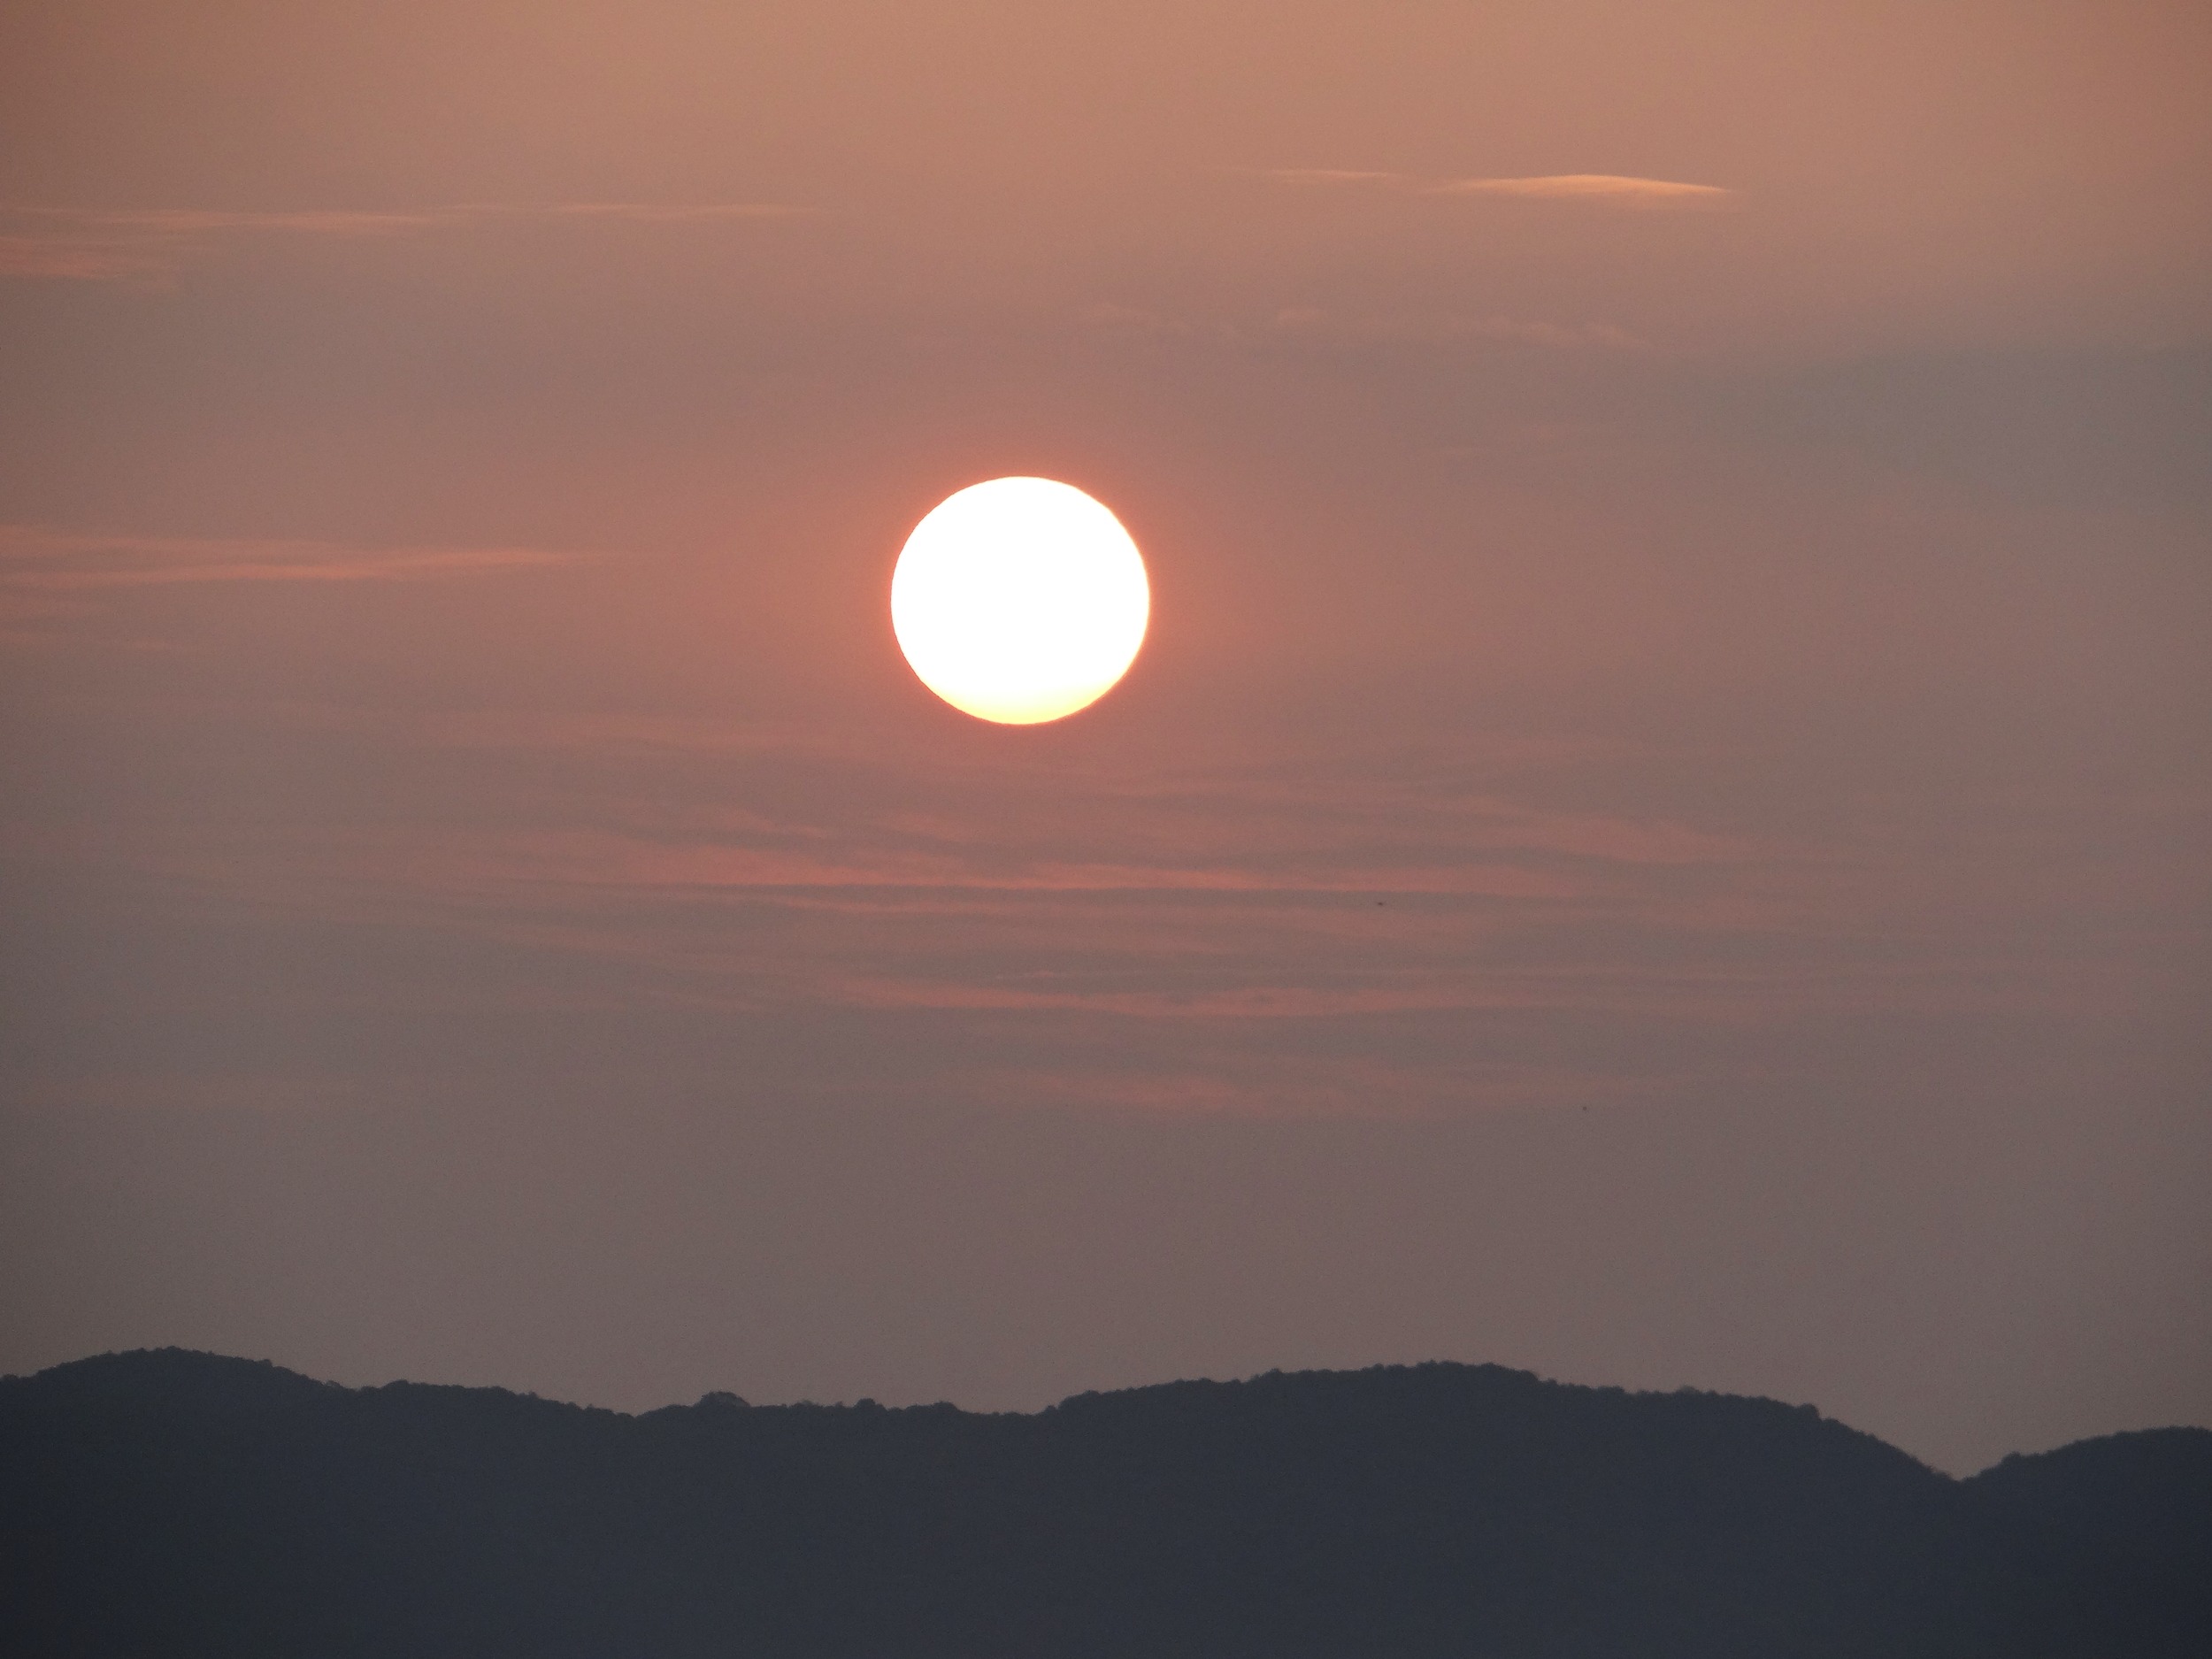
landscape, horizon, light, cloud, sky, sun, sunrise, sunset, sunlight, morning, dawn, atmosphere, dusk, evening, moon, mountains, india, afterglow, astronomical object, karwar, atmospheric phenomenon